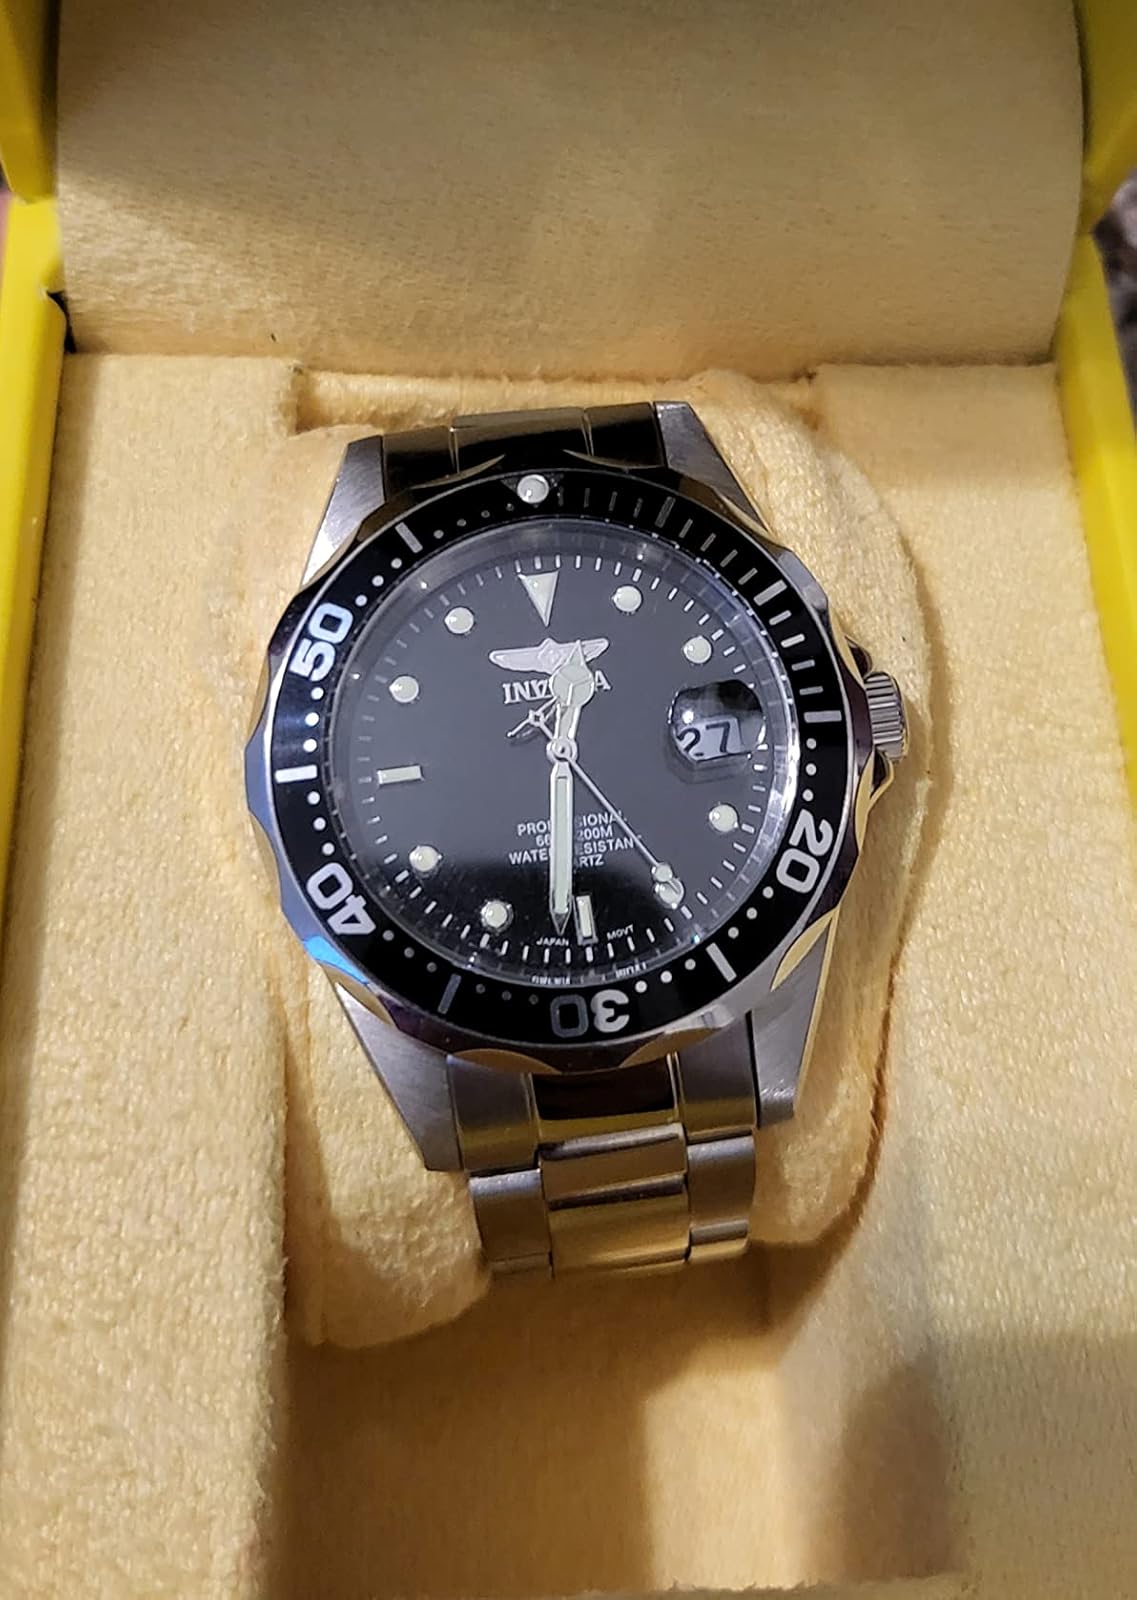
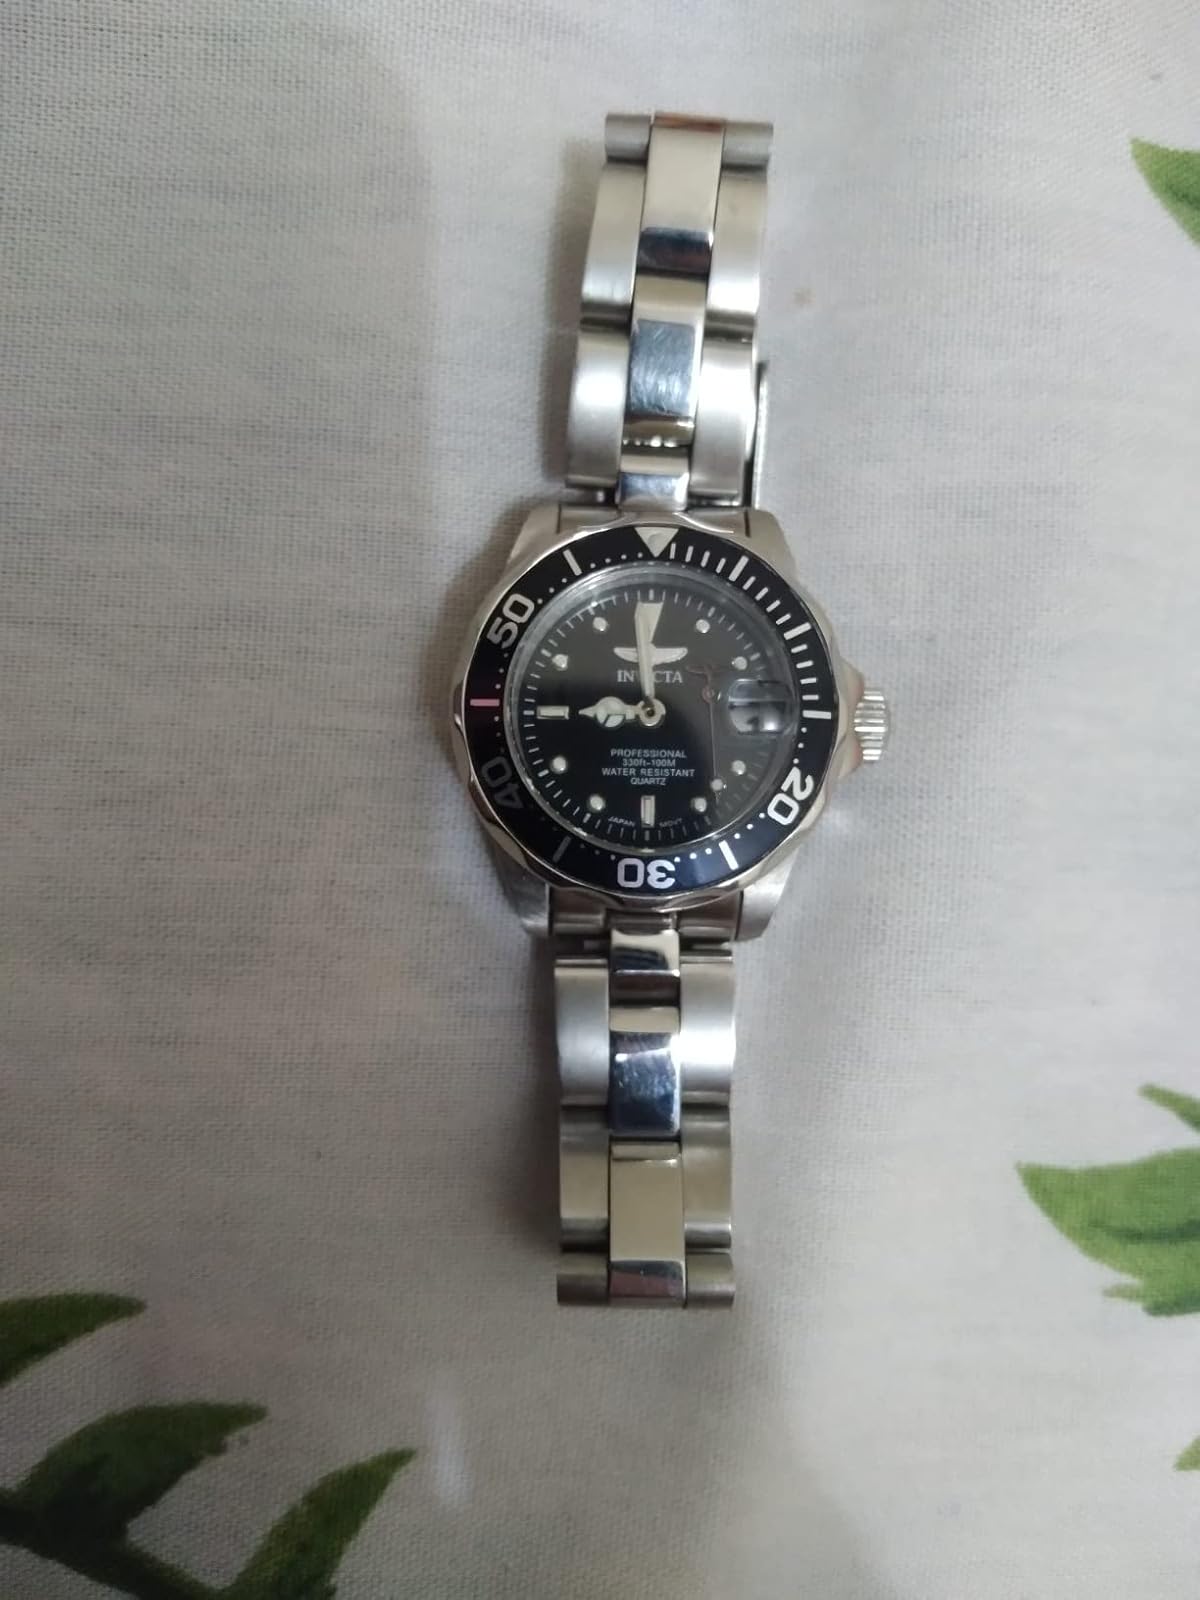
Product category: accessories_watch
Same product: yes